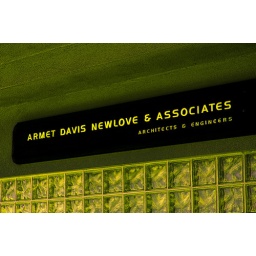
Big orange emblematic &amp;quot;N&amp;quot; hanging above the receptionist desk ...